The Stadium at the ESPN Wide World of Sports

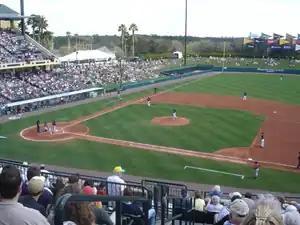
The Atlanta Braves Spring Training game against the New York Mets in 2008

The Ballpark opened with the rest of Disney's Wide World of Sports Complex on March 28, 1997, with an exhibition baseball game between the Atlanta Braves and the Cincinnati Reds. The Gulf Coast League Braves began play at the stadium in 1997, while the Atlanta Braves started its 20-year spring training lease in 1998.